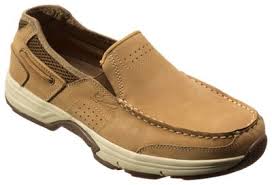
Label: Boat